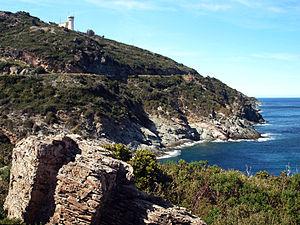
Sisco, Cap Corse (Corse) - Le sémaphore de Sagro vu depuis la tour génoise ruinée de Cap Sacro (Brando)
Sisco est une commune française située dans la circonscription départementale de la Haute-Corse et le territoire de la collectivité de Corse. Elle appartient à l'ancienne piève de Brando, dans le Cap Corse.